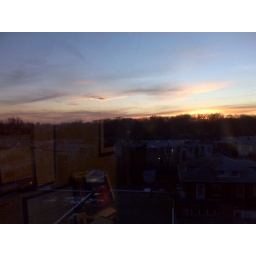
Taken out my office window with my Blackberry, looking over Glover Park.